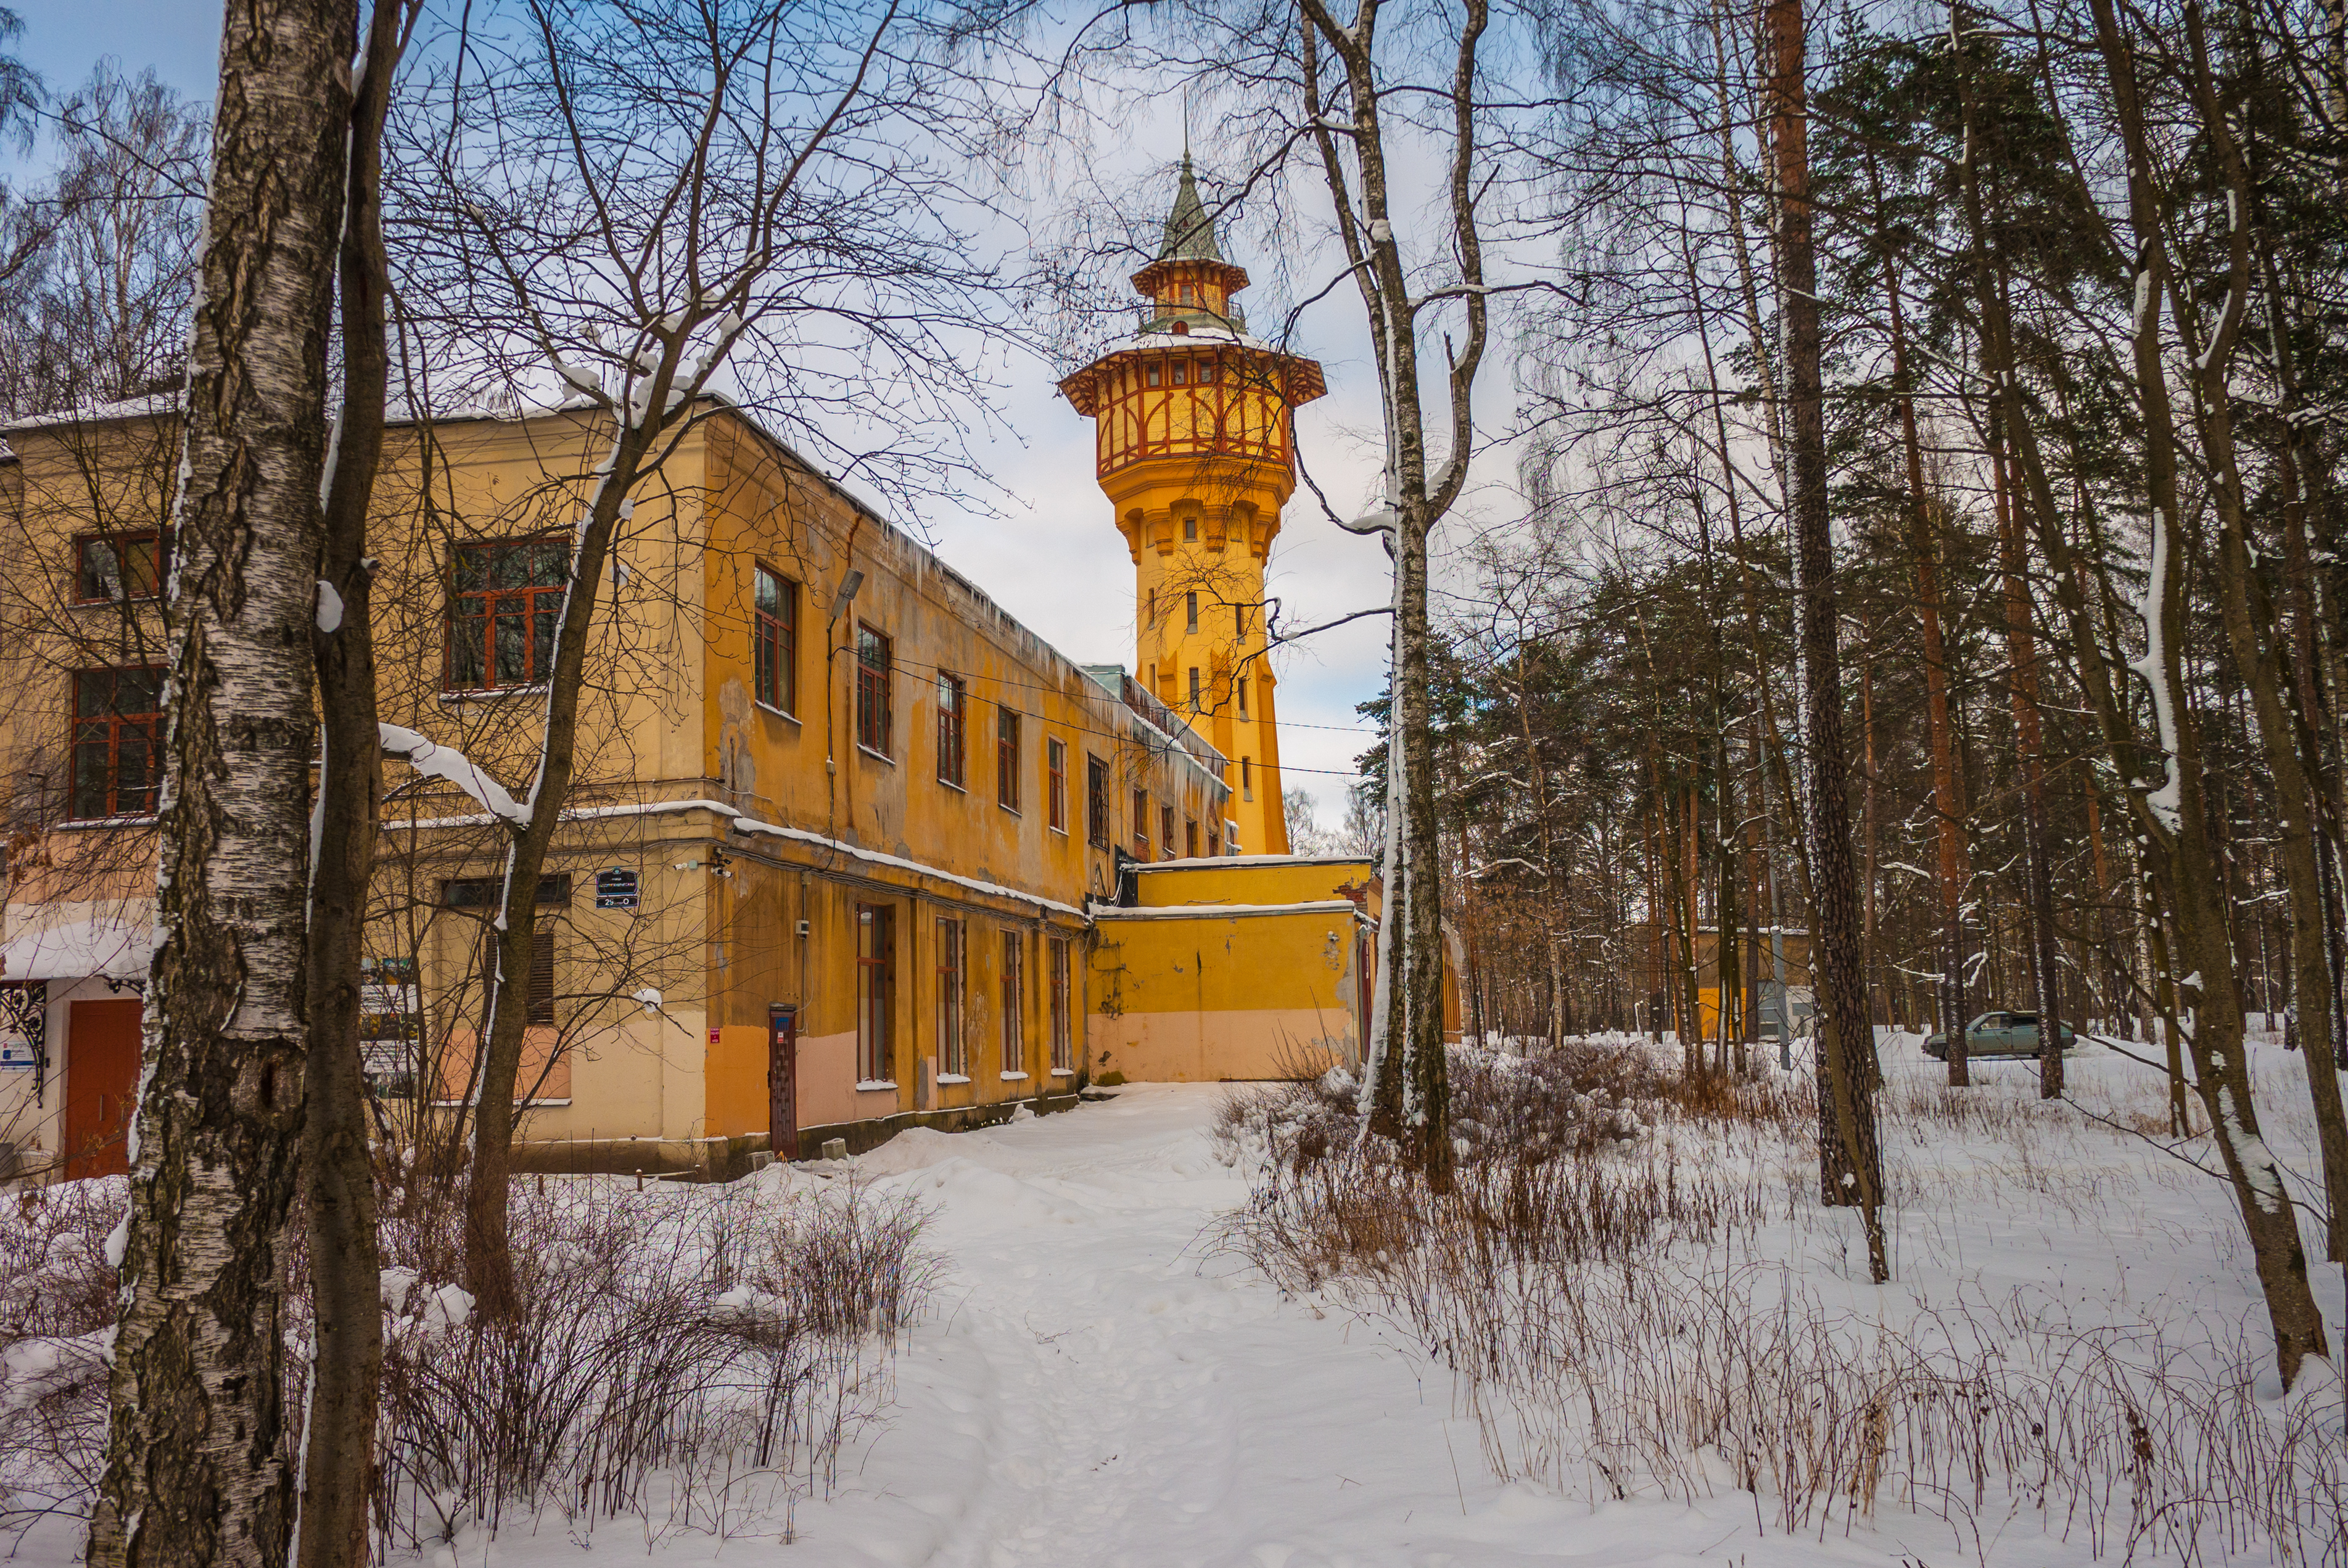
images, plant, sky, building, window, snow, tower, branch, tree, house, cloud, twig, natural landscape, woody plant, public space, rural area, freezing, facade, landscape, city, frost, winter, spring, street light, observation tower, roof, wood, manor house, brick, clock tower, precipitation, church, grass, light fixture, mansion, castle, estate, autumn, suburb, historic house